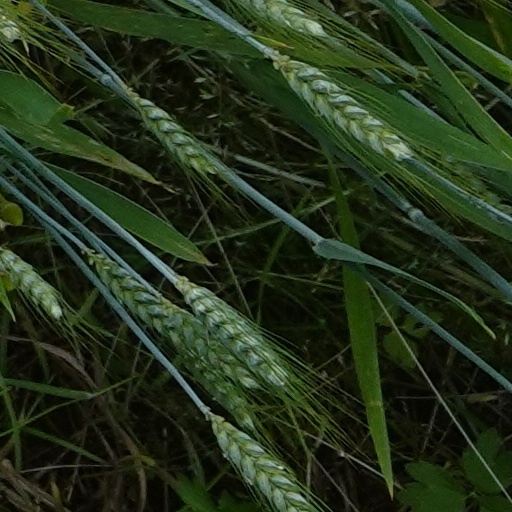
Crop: wheat